Krascheninnikovia lanata

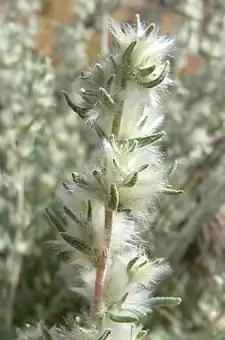
Close-up of plant at Red Rock Canyon, N.E. Mojave Desert, Nevada.

"Krascheninnikovia lanata" is a small shrub sending erect stem branches to heights between 0. It produces flat lance-shaped leaves up to 3 centimeters long. The stems and gray foliage are covered in woolly white hairs that age to a reddish color. The woolly hairs start development in the late fall and gradually diminish through the winter season.